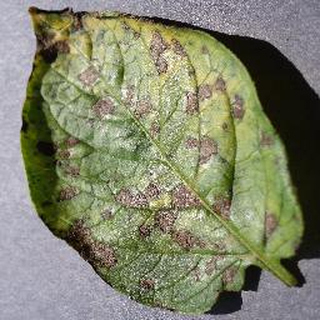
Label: potato_early_blight